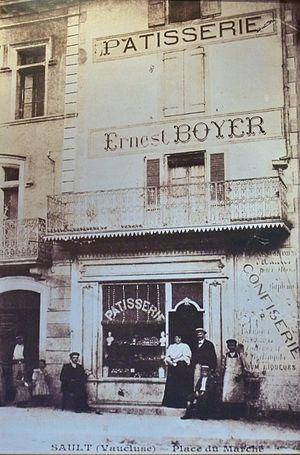
Facade du nougatier Boyer de Sault (Vaucluse) au début du siècle
Le nougat de Sault est production traditionnelle du plateau d'Albion en Haute-Provence.